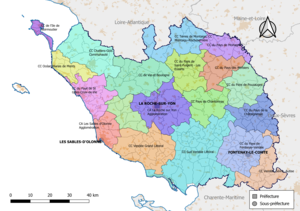
Carte des intercommunalités du département de la Vendée, France. Composition au 1er janvier 2019.
Au 1ᵉʳ janvier 2020, le département de la Vendée compte 19 établissements publics de coopération intercommunale à fiscalité propre dont le siège est dans le département. Une commune sur les 258 du département reste isolée.